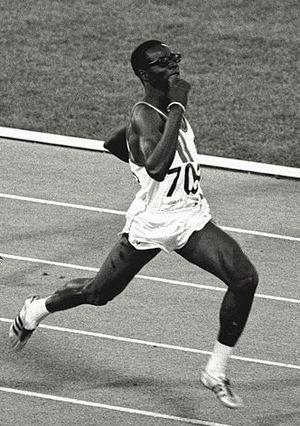
Amadou Gakou est un athlète sénégalais, spécialiste du 400 mètres.